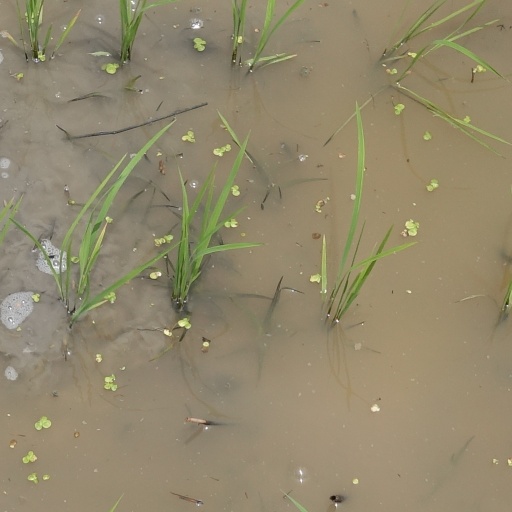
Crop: rice